Checker Taxi

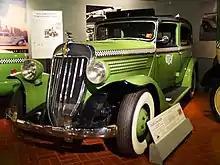
1936 Model Y taxicab

The 1935 Checker "Model Y" featured attractive front end styling reminiscent of its contemporary concern sibling, the Auburn. This also used the same Lycoming GFD 8 straight-eight engine as installed in the Auburn. A lower-cost model with a six-cylinder Continental engine arrived in the latter half of 1936. The Y continued in production until 1939. In 1939, Checker introduced a brand new model, the "Model A". From that point forward, all Checkers would carry the Model "A" designation, usually with a number.